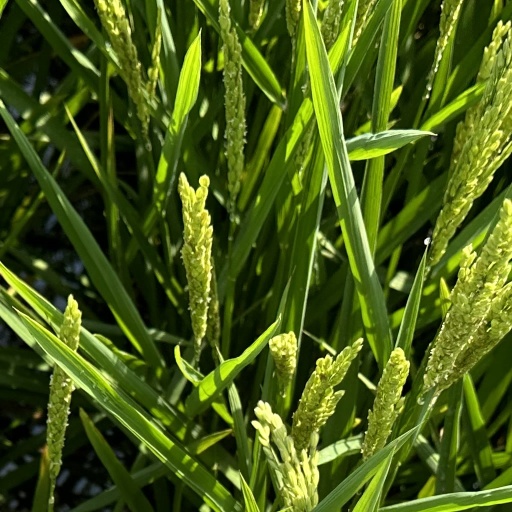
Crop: rice